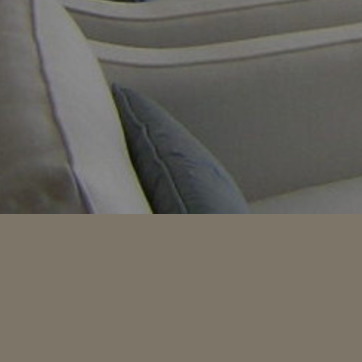
Material: fabric